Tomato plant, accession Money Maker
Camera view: tilt-top (135 deg); turntable rotation: 90 degrees
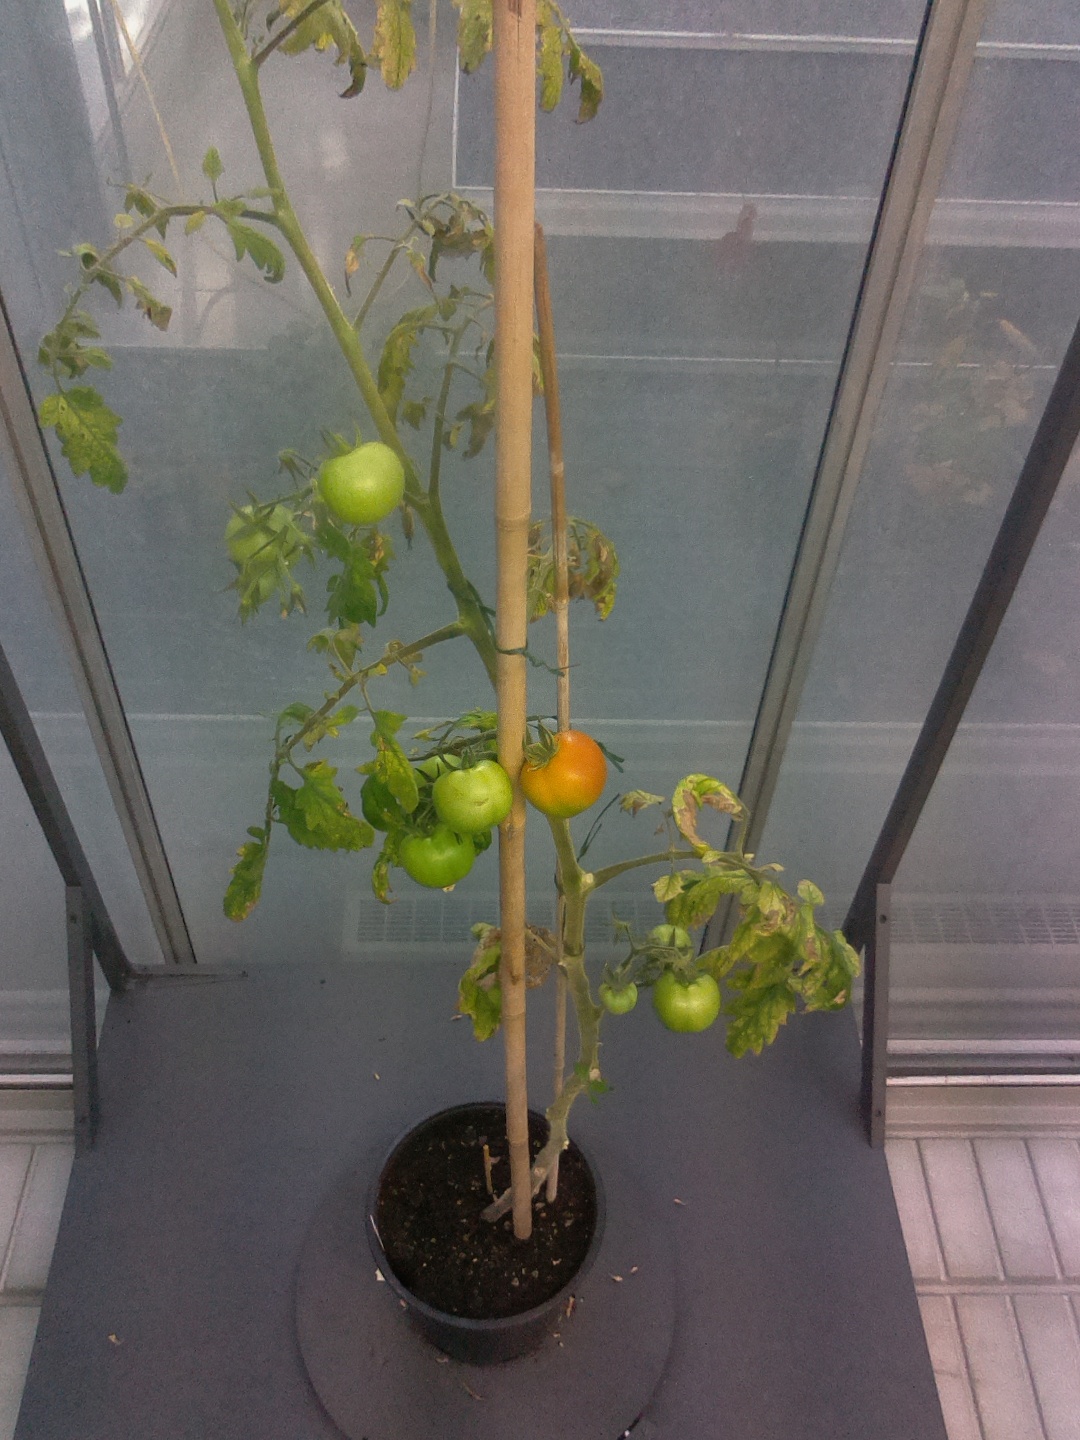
BBCH growth stage 80: fruits start showing typical ripe color (orange -> red)